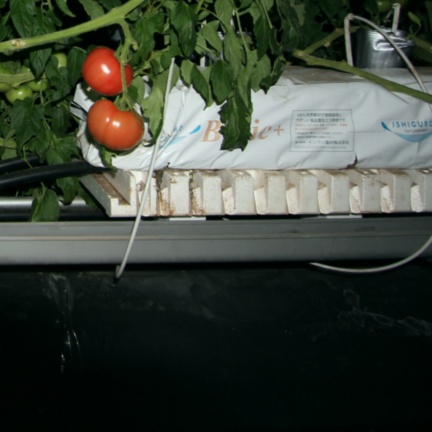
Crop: tomato